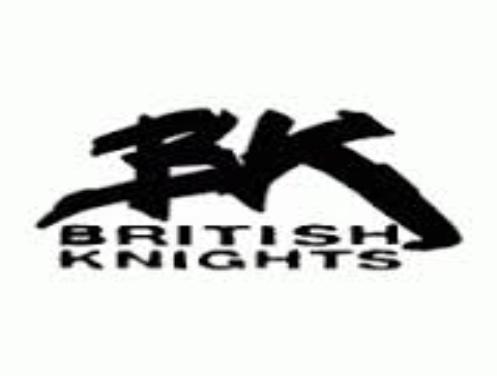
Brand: British Knights
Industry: Clothes